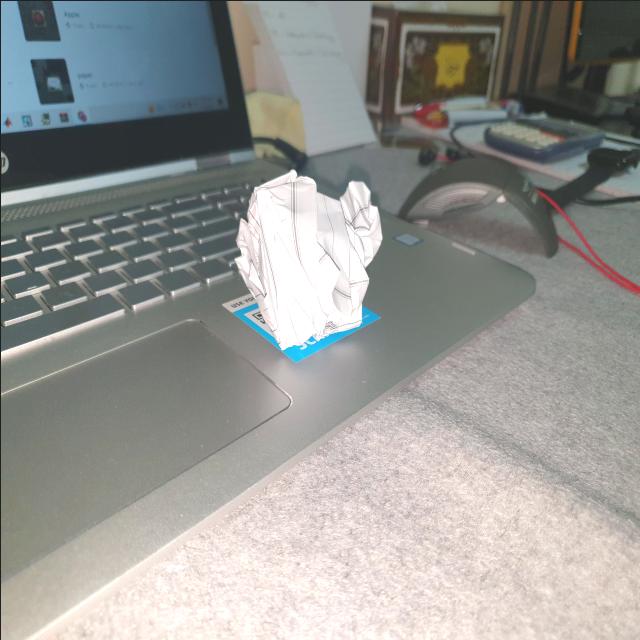
Label: tissues